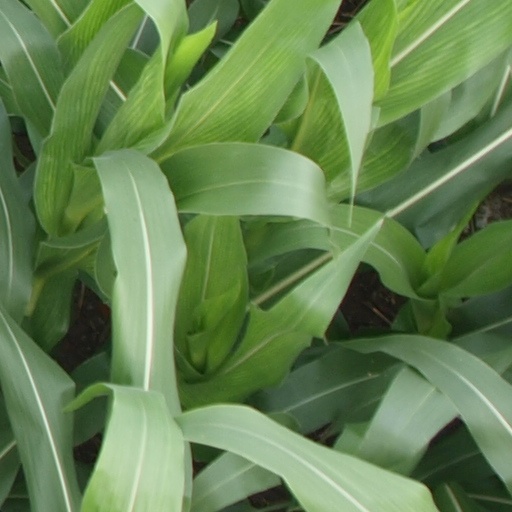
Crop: maize; corn